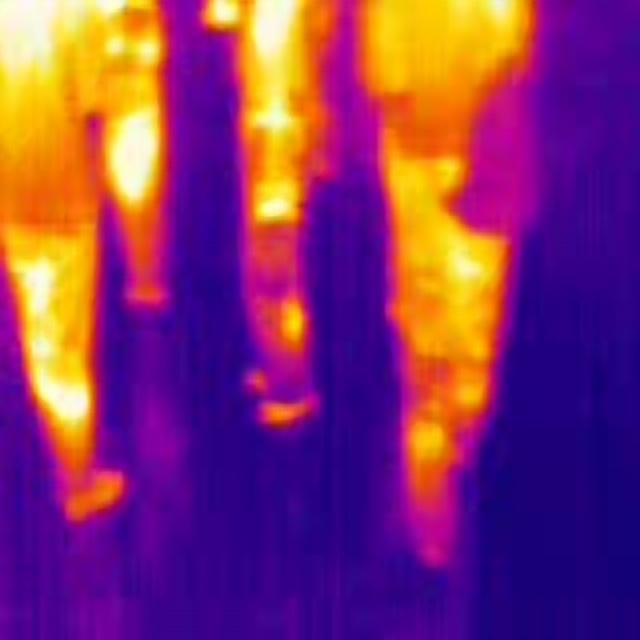
Detected objects:
label: person
label: person
label: person
label: person